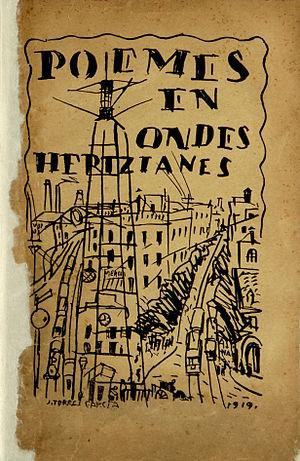
Joaquín Torres García, né le 28 juillet 1874 à Montevideo où il est mort le 8 août 1949, est un peintre muraliste, sculpteur, écrivain, enseignant et théoricien hispano-uruguayen.